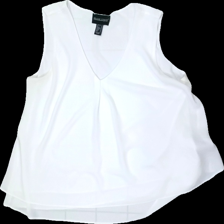
View: front
Type: Blouse
Category: Ladies
Brand: Not in the list
Brand text on label: Frank Lyman
Colors: White
Material: 100% Polyester
Cut: Loose, V-collar
Season: All
Stains: Major
Price range: <50
Recommended usage: Recycle